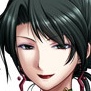
Portrait style: Anime Portrait